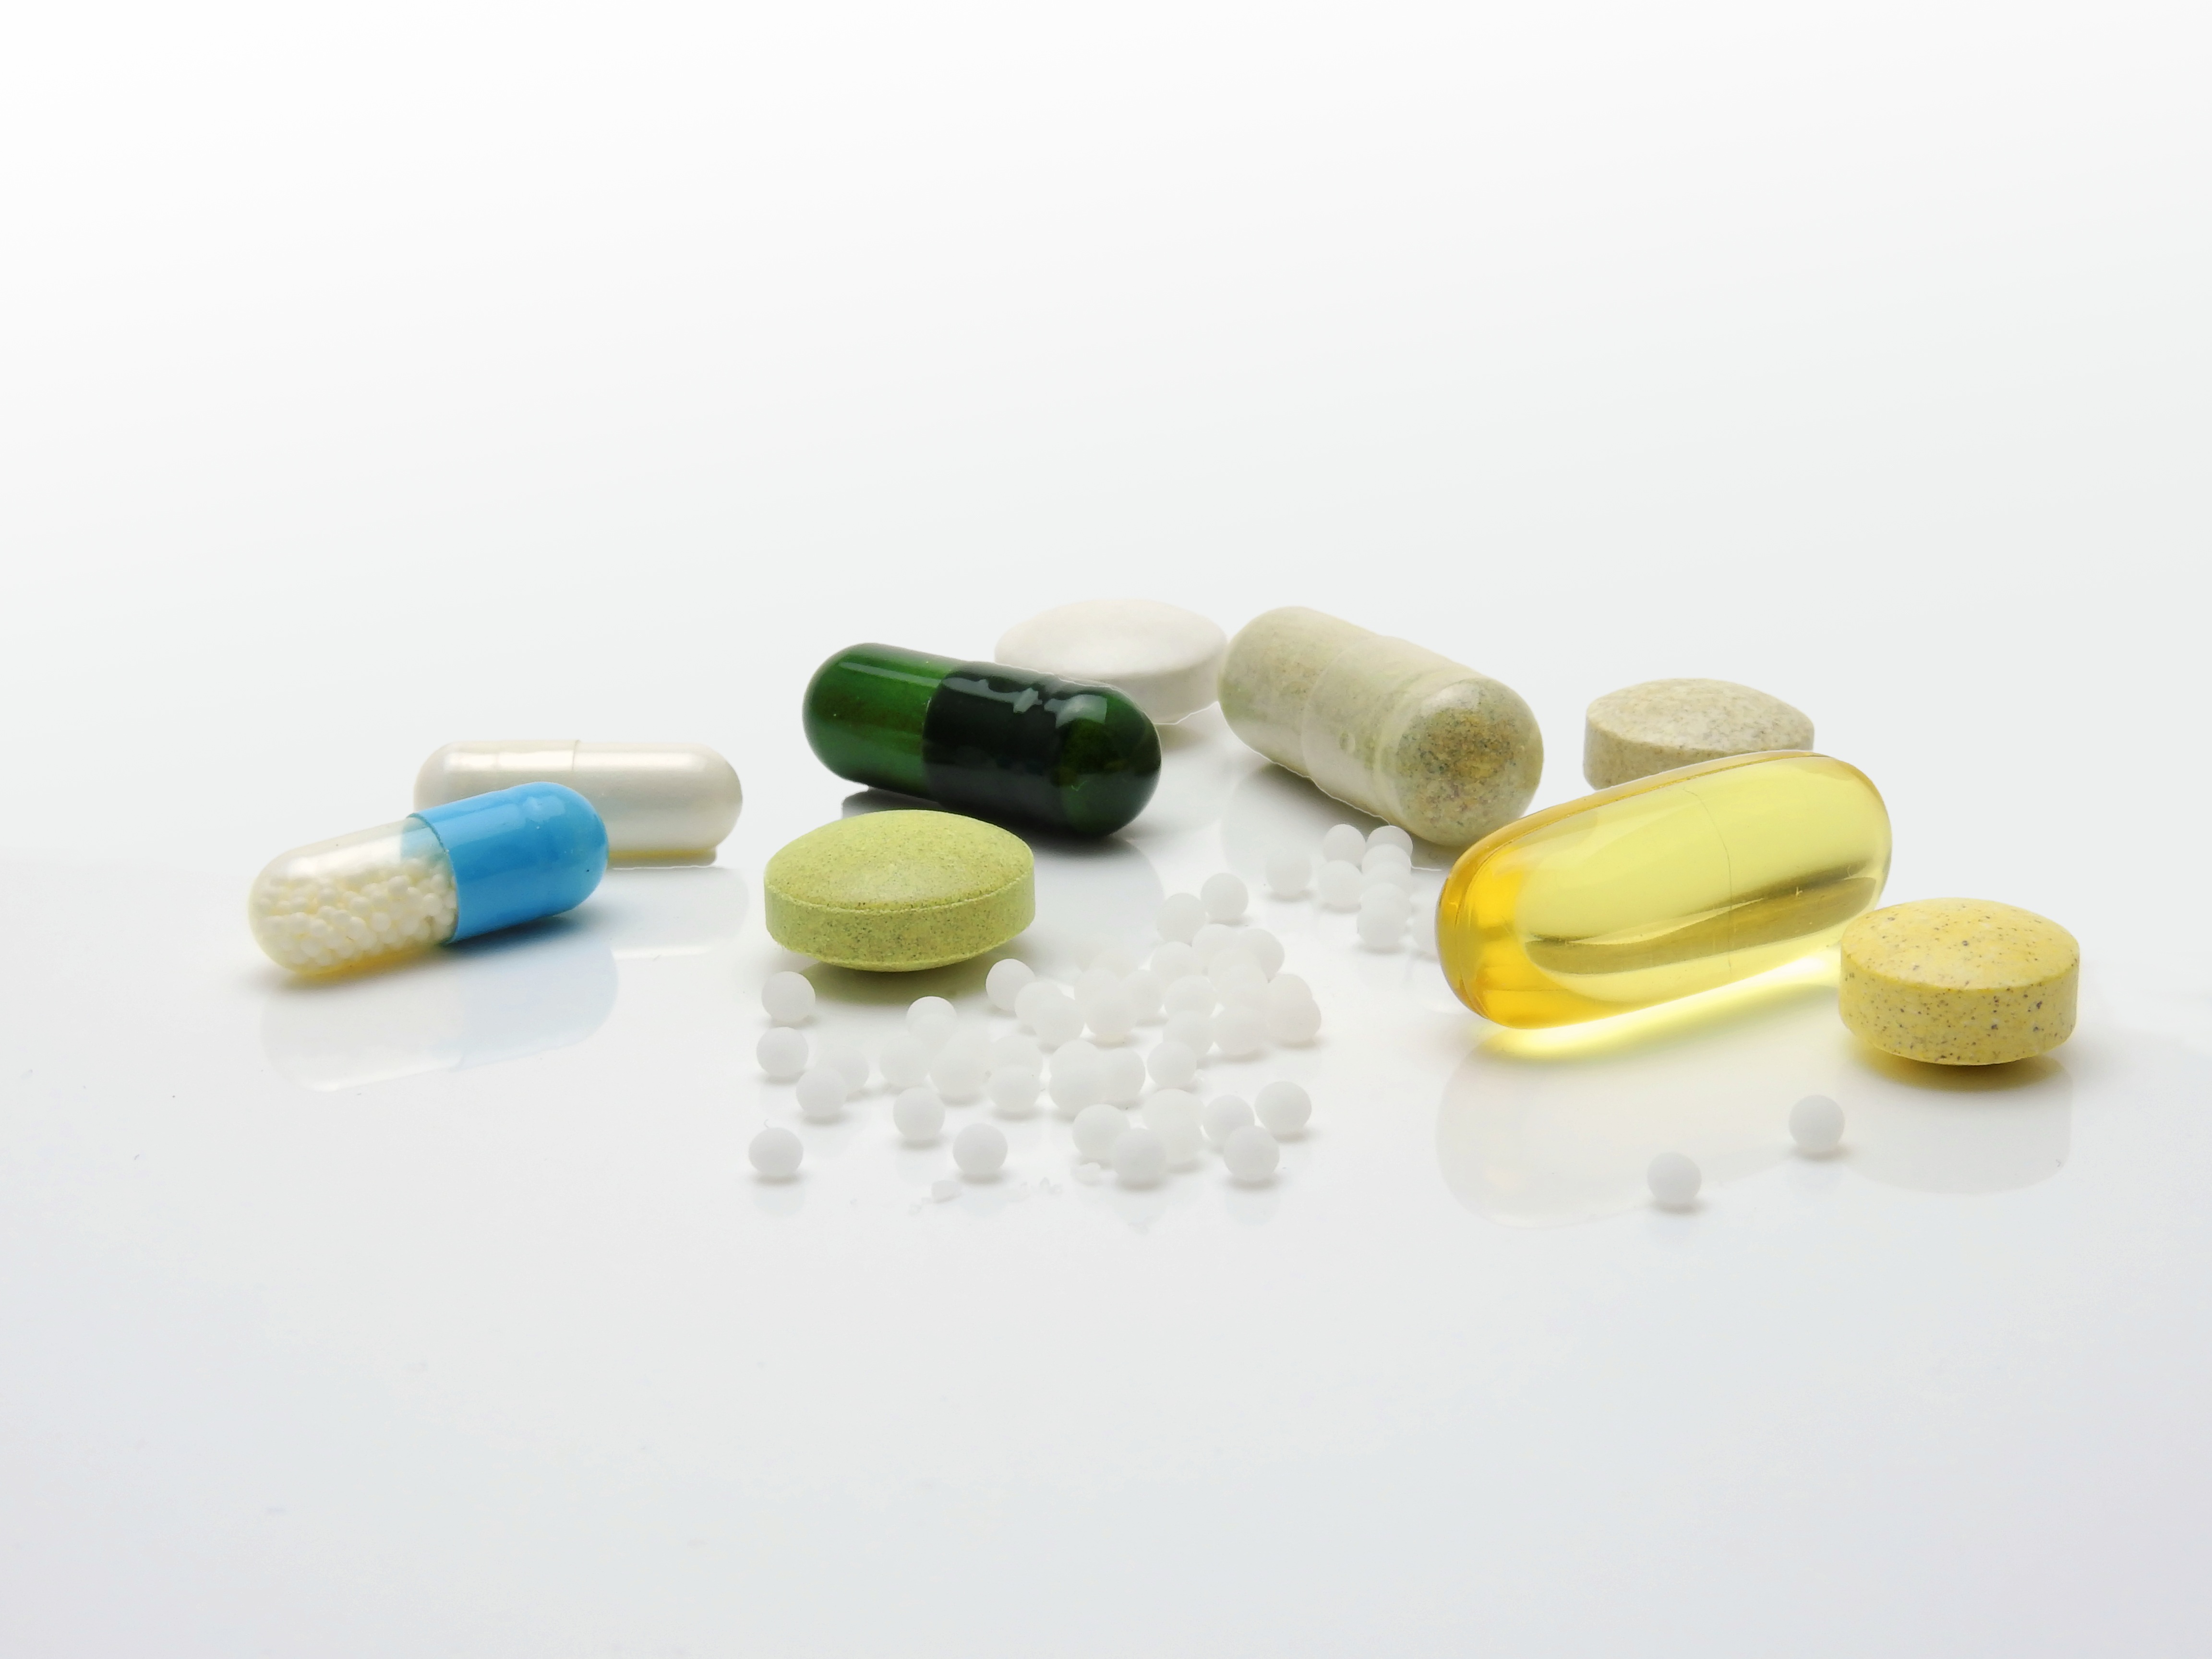
food, medicine, heal, pharmacy, drug, pills, bless you, tablets, ill, medical, therapy, healthcare, disease, homeopathy, nutrient additives, dietary supplements, encapsulate